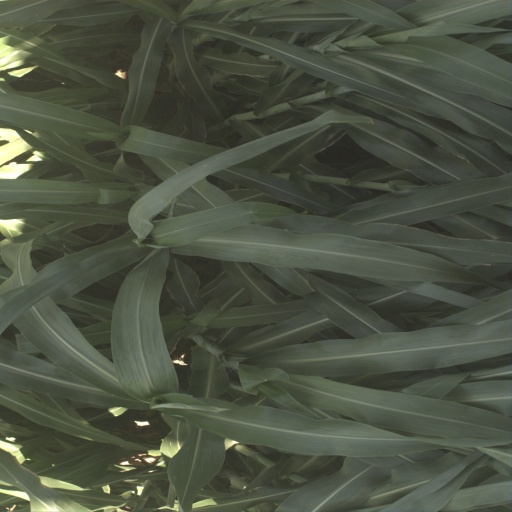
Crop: sorghum